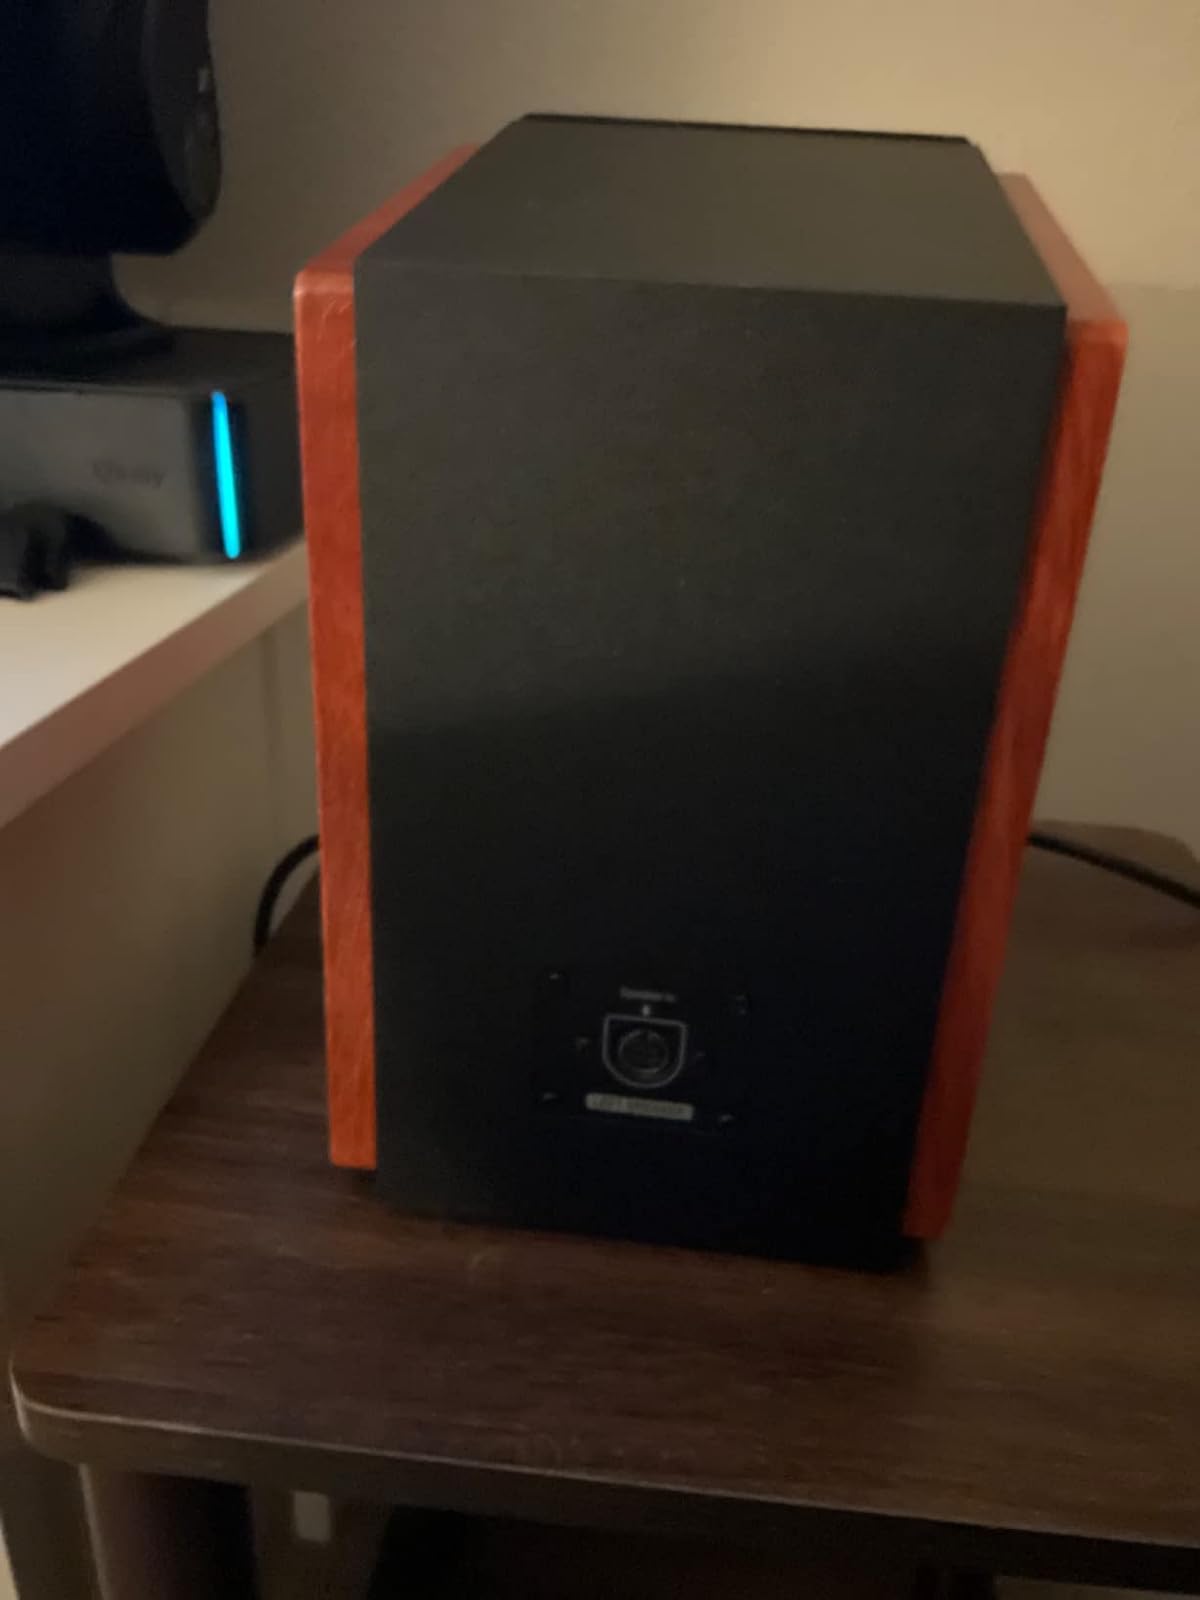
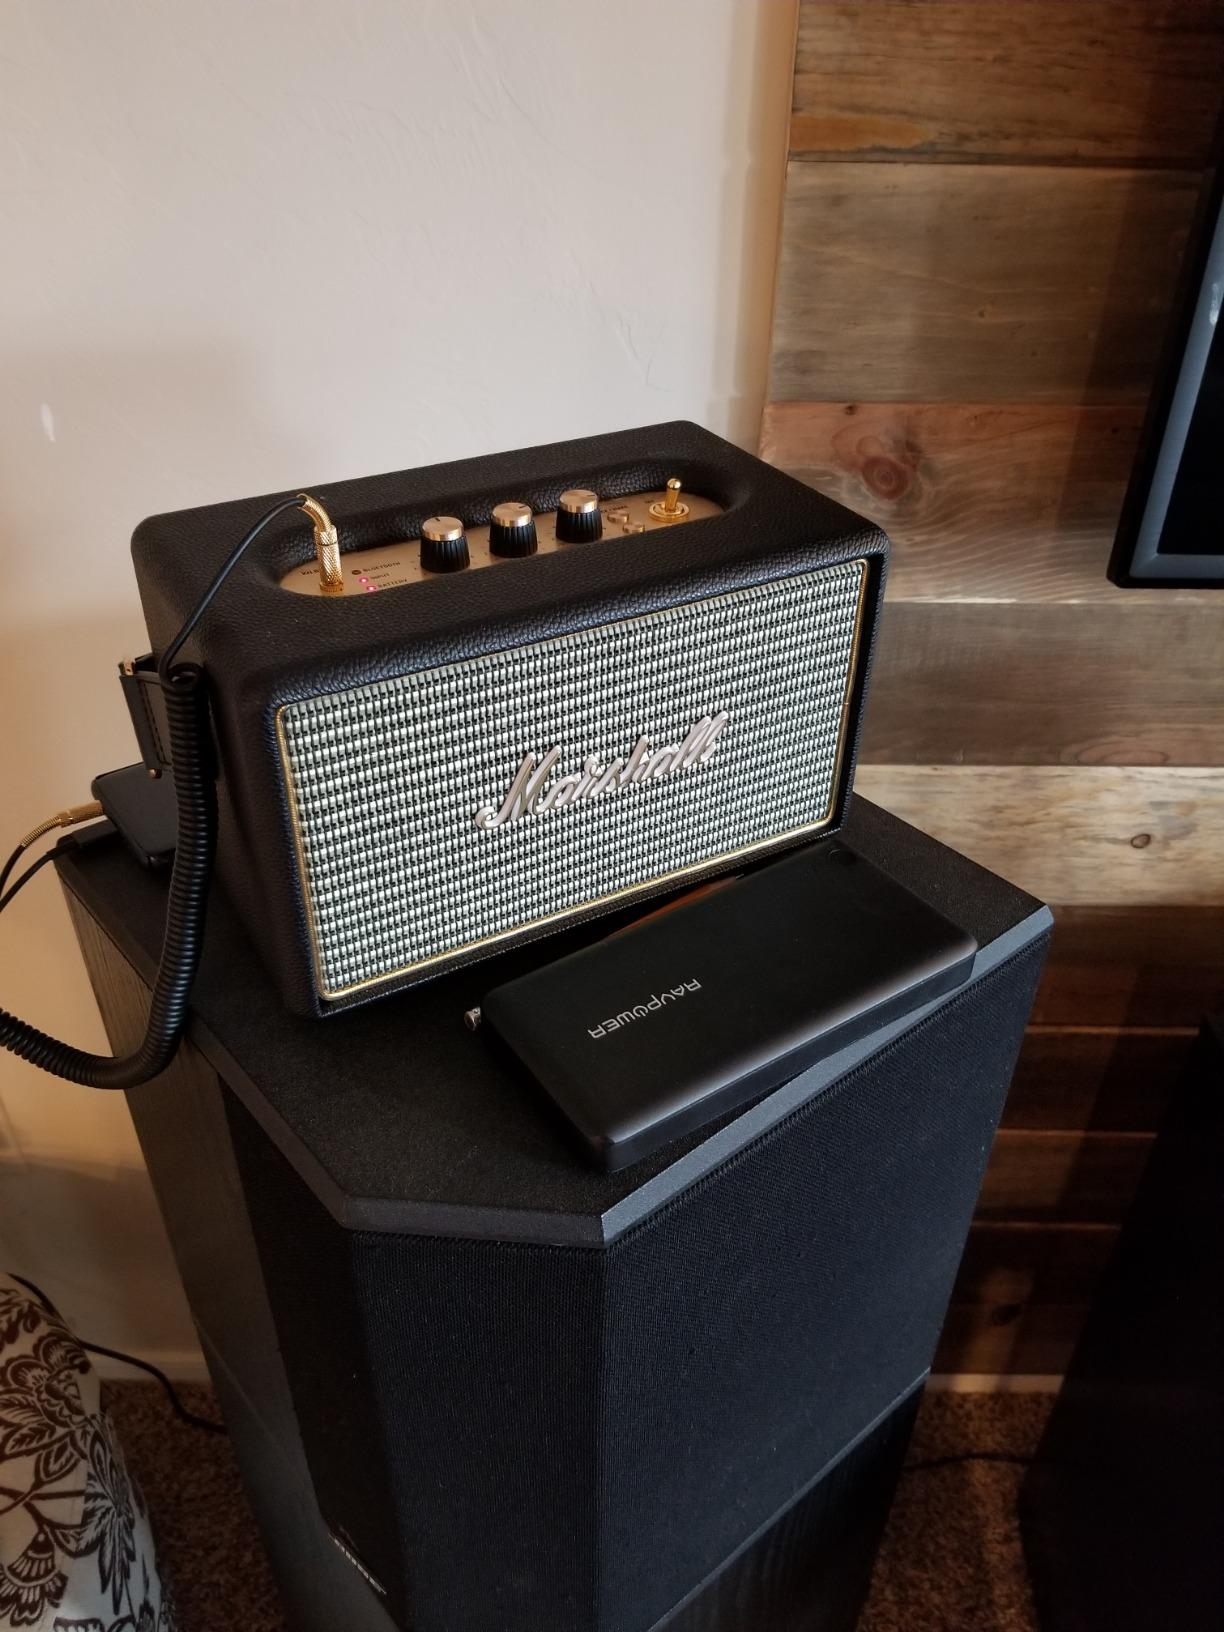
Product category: speaker
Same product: no